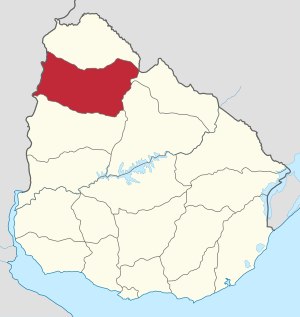
Salto (departement)
Salto-departementet i Uruguay
Salto er et af de 19 departementer i Uruguay. Departementet har et areal på 14.163 kvadratkilometer og et indbyggertal på 123.120.